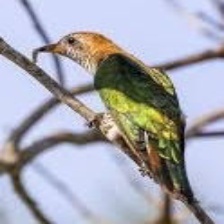
Species: AFRICAN EMERALD CUCKOO
Scientific name: CHRYSOCOCCYX CUPREUS